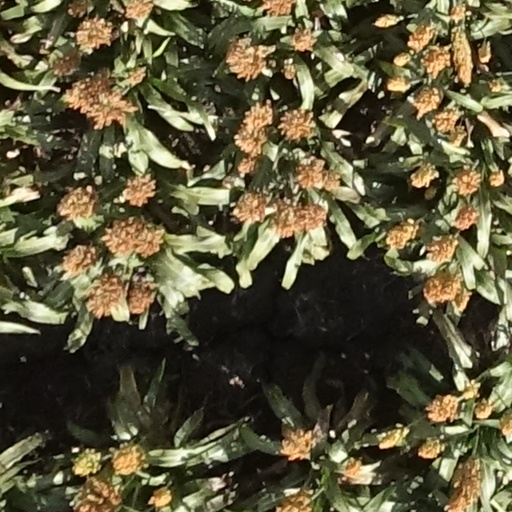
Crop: sorghum